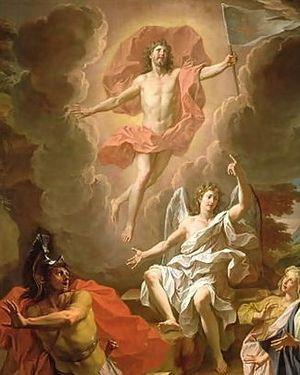
La résurrection désigne, dans la religion chrétienne, le passage physique de la mort à la vie. Elle concerne principalement Jésus-Christ, mort au cours de sa crucifixion et vivant le troisième jour, selon les Écritures, c'est-à-dire le matin de Pâques. L'exégèse historico-critique s'efforce de retracer le débat qui oppose pharisiens et sadducéens sur la croyance en la résurrection à l'époque de Jésus de Nazareth, et souligne l'importance de ces discussions dans la formation du christianisme.
François-Xavier Durrwell est né à Soultz-Haut-Rhin en 1912. Ce prêtre rédemptoriste a joué un rôle déterminant dans la théologie catholique au milieu du XXᵉ siècle par la mise en valeur de la centralité de la Pâque du Christ.
La résurrection de Jésus est l'une des croyances fondamentales de la théologie chrétienne et de la christologie qui en forme le centre. Cette croyance affirme que Jésus de Nazareth est ressuscité d'entre les morts au troisième jour suivant sa crucifixion. Il est énoncé notamment dans le symbole de Nicée.